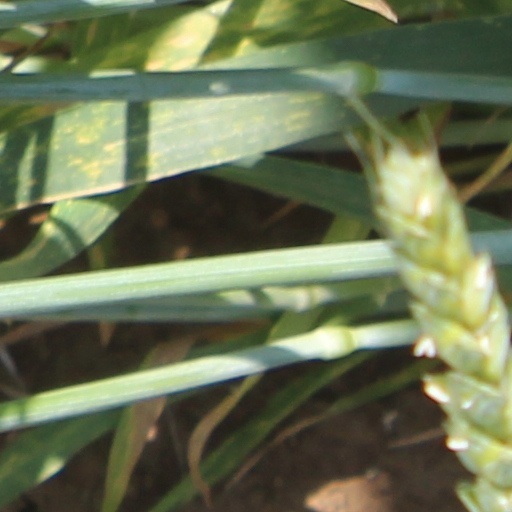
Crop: wheat